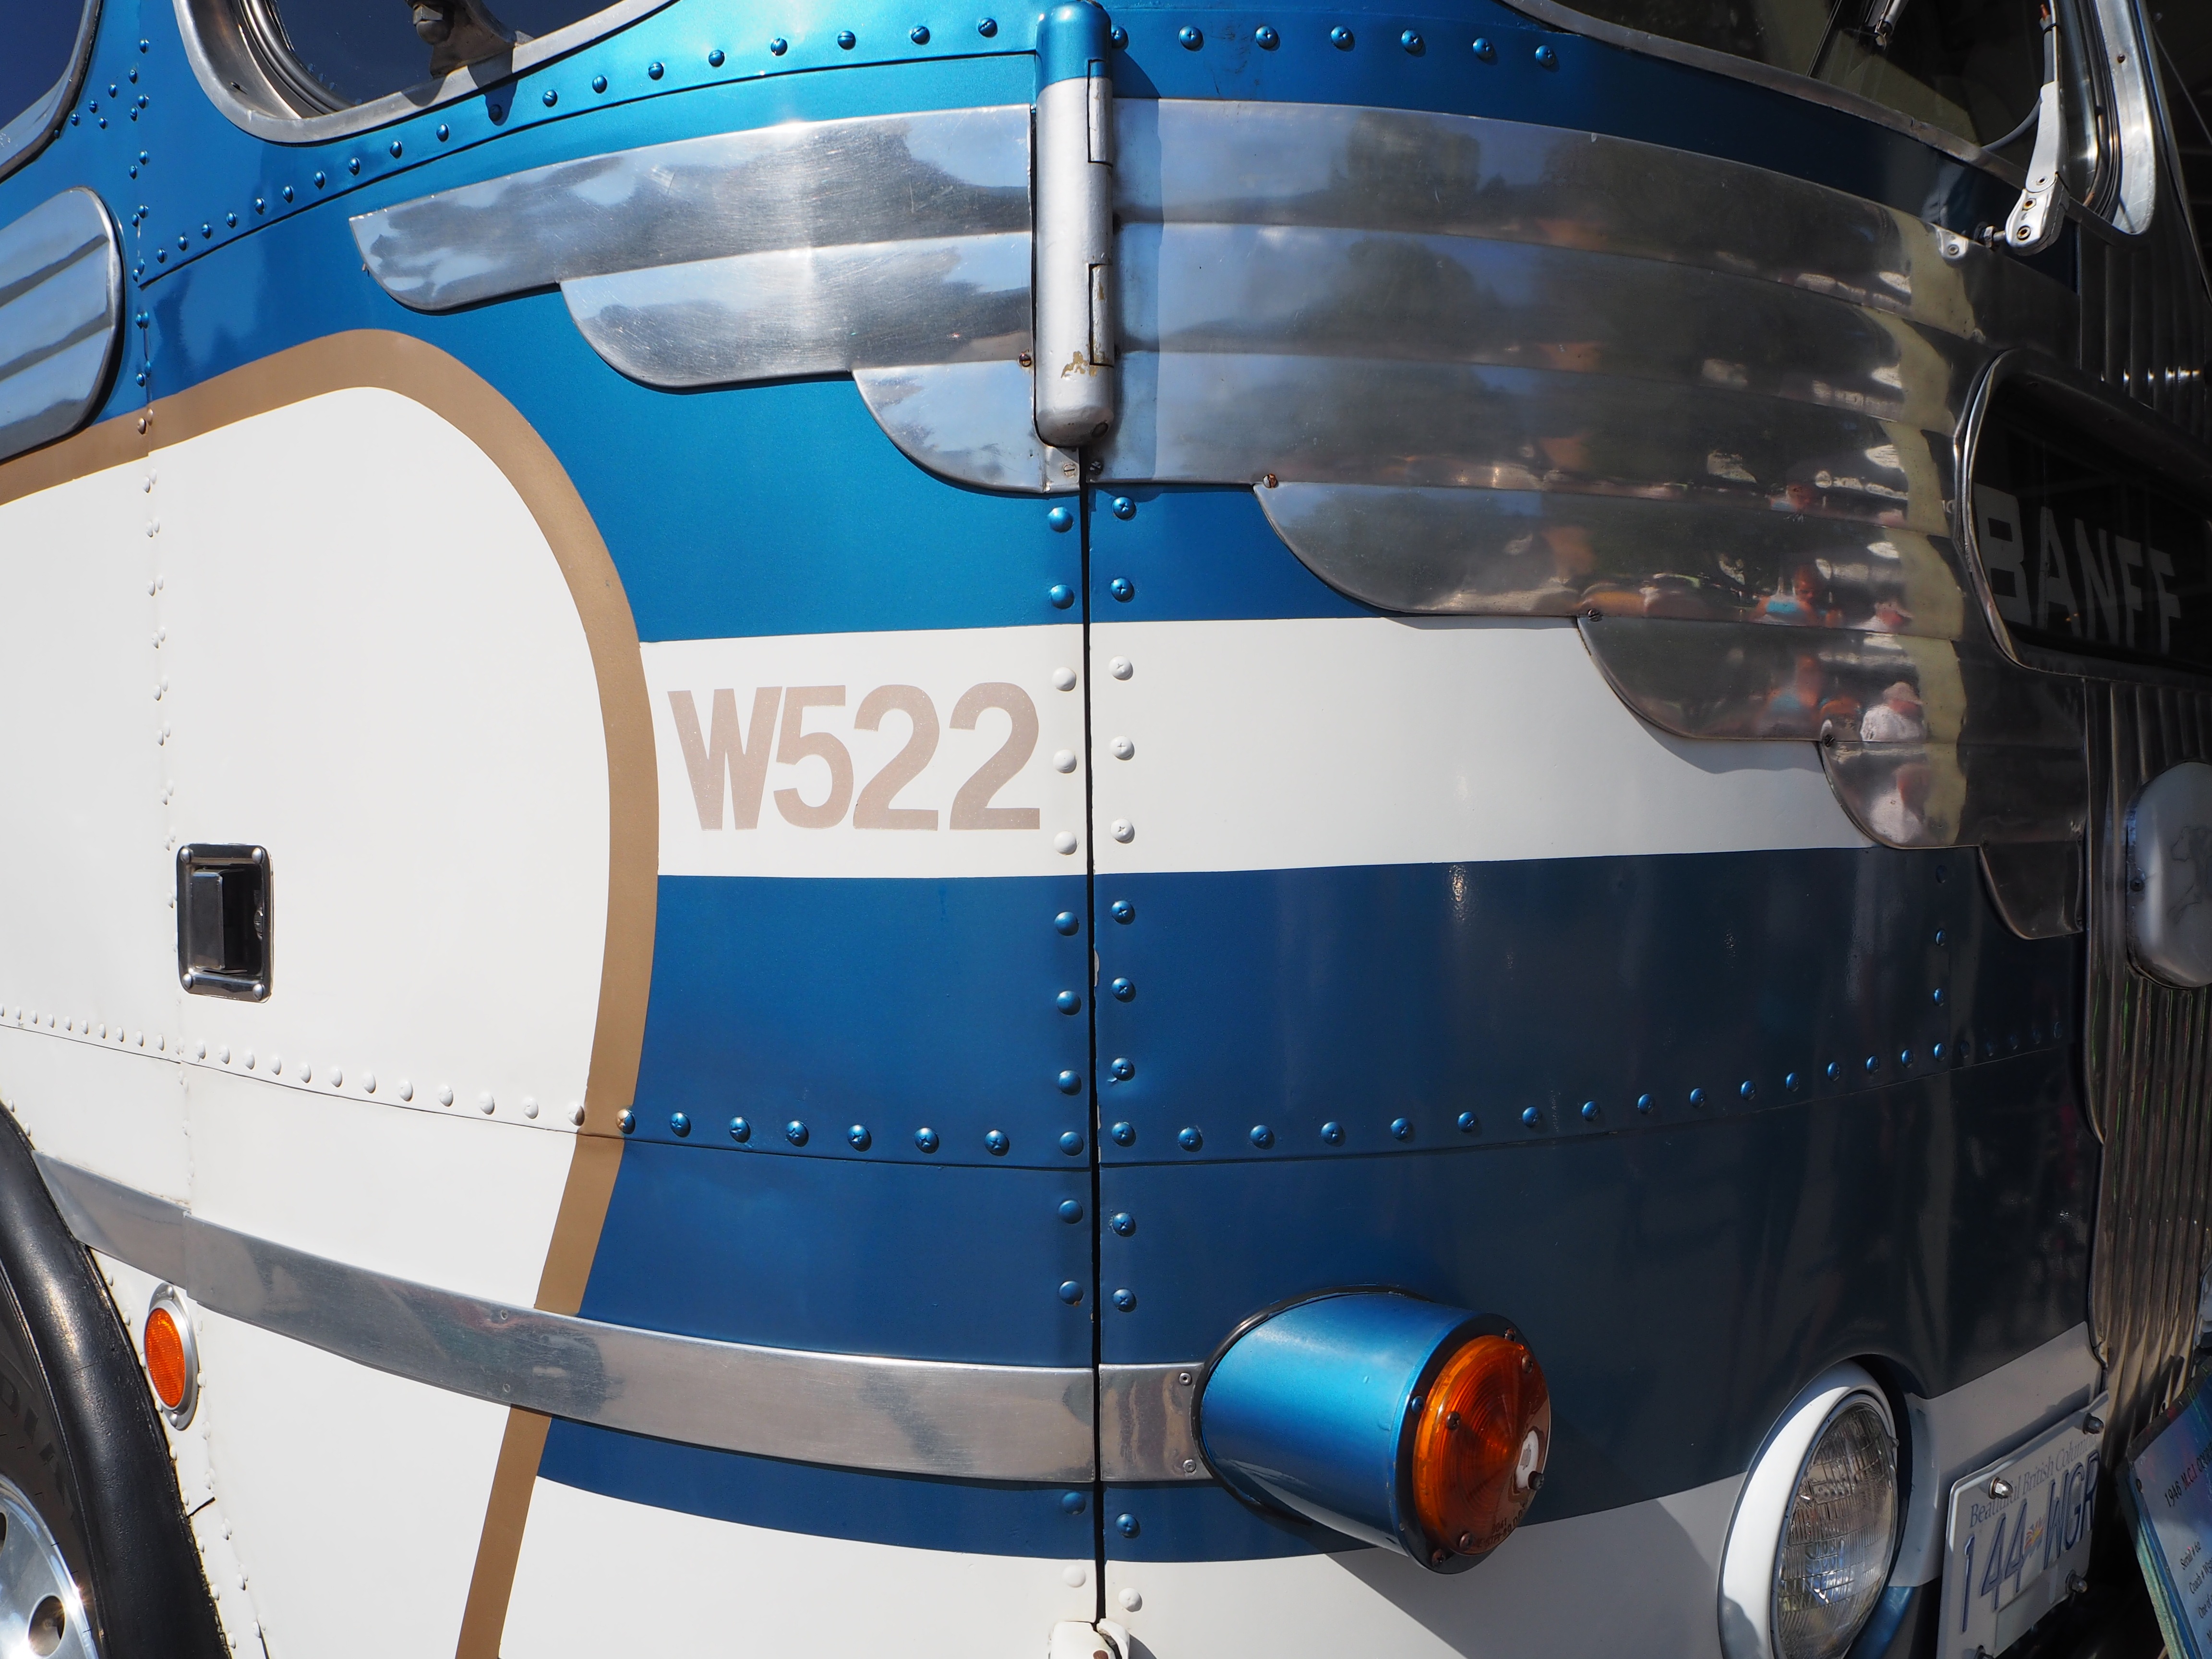
boat, vintage, retro, old, transport, vehicle, aviation, bus, oldtimer, school bus, aircraft engine